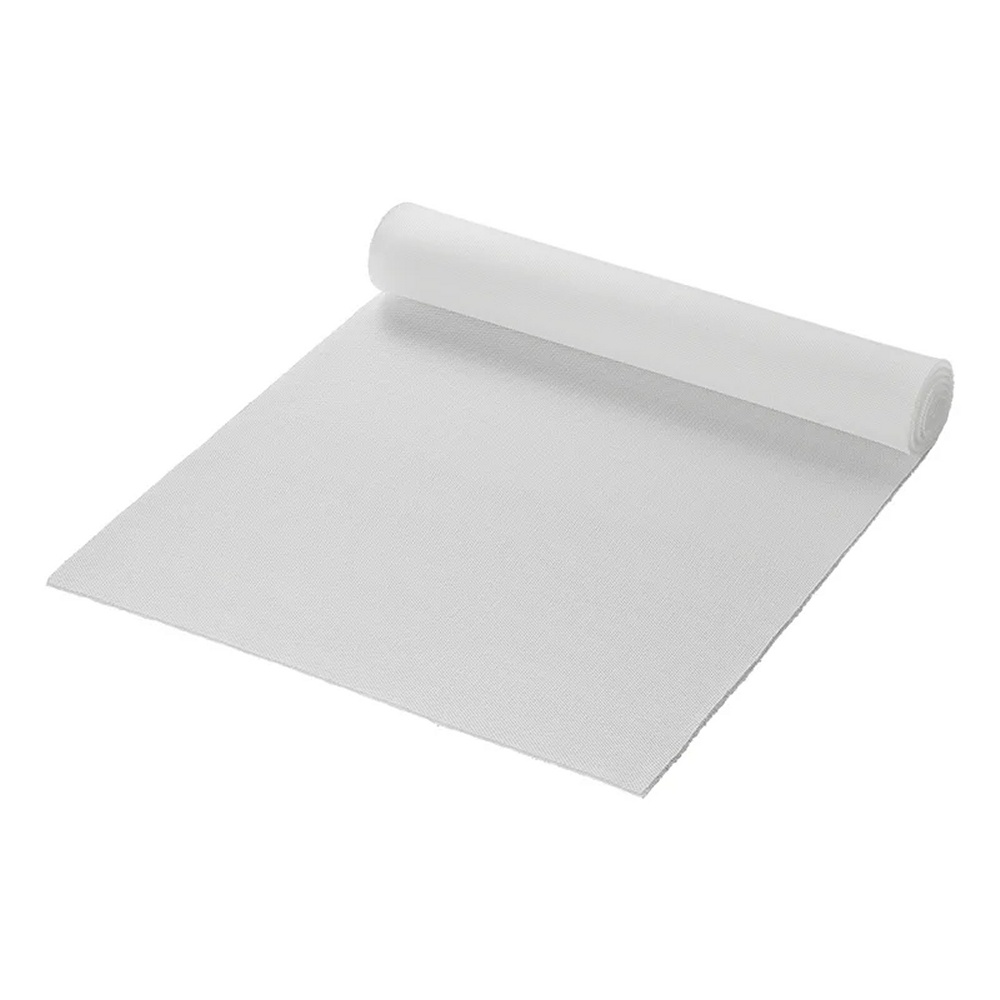
ProPlus 363210V01 Feuchtigkeitsregulierende Matratzenunterlage 205 x 100 x 1cm
ProPlus 363210V01 Feuchtigkeitsregulierende Matratzenunterlage 205 x 100 x 1cm Beschreibung: ideal geeignet für Matratzen in Wohnwagen, Wohnmobilen, Faltanhängern und Booten natürlich auch für den Hausgebrauch sehr nützlich die besondere Struktur gewährleistet die Luftzirkulation, so dass Schweiß und Kondenswasser verdunsten können bewahrt Ihre Matratze vor Kondensation auf der Unterseite Schimmel wird so vermieden die Lebensdauer der Matratze wird verlängert bietet somit einen Schlafkomfort auch außerhalb Ihrer eigenen 4 Wände Abmessungen: 205 x 100 x 1cm die Unterlage ist sehr leicht und lässt sich einfach aufrollen wenn die Unterlage zu groß für Ihr Bett bzw. für Ihre Matratze ist, kann sie einfach mit einer Schere zugeschnitten werden wir empfehlen, die Matte nur in der Breite zuzuschneiden, wenn sie zu lang ist, kann man sie einfach am Kopf- oder Fußende überstehen lassen Material: Polyester Reinigung: Abspülen
Brand: ProPlus
Category: Home & Garden > Linens & Bedding > Bedding > Mattress Protectors > Mattress Pads